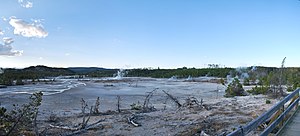
Norris Geyser Basin
Udsigt over Norris Geyser Basin
Norris Geyser Basin er et gejserområde i Yellowstone National Park i Wyoming, USA. Området er opkaldt efter én af nationalparkens første ledere, Philetus Norris omkring 1880. Gejserområdet ligger i det nordvestlige hjørne af Yellowstones caldera nær Norris Junction og ved mødet mellem tre forkastningszoner. Norris Geyser Basin er det varmeste gejserområder i nationalparken med vandtemperaturer på omkring 90-100ᵒ celsius. 60 m under overfladen er der målt temperaturer på over 200ᵒ.